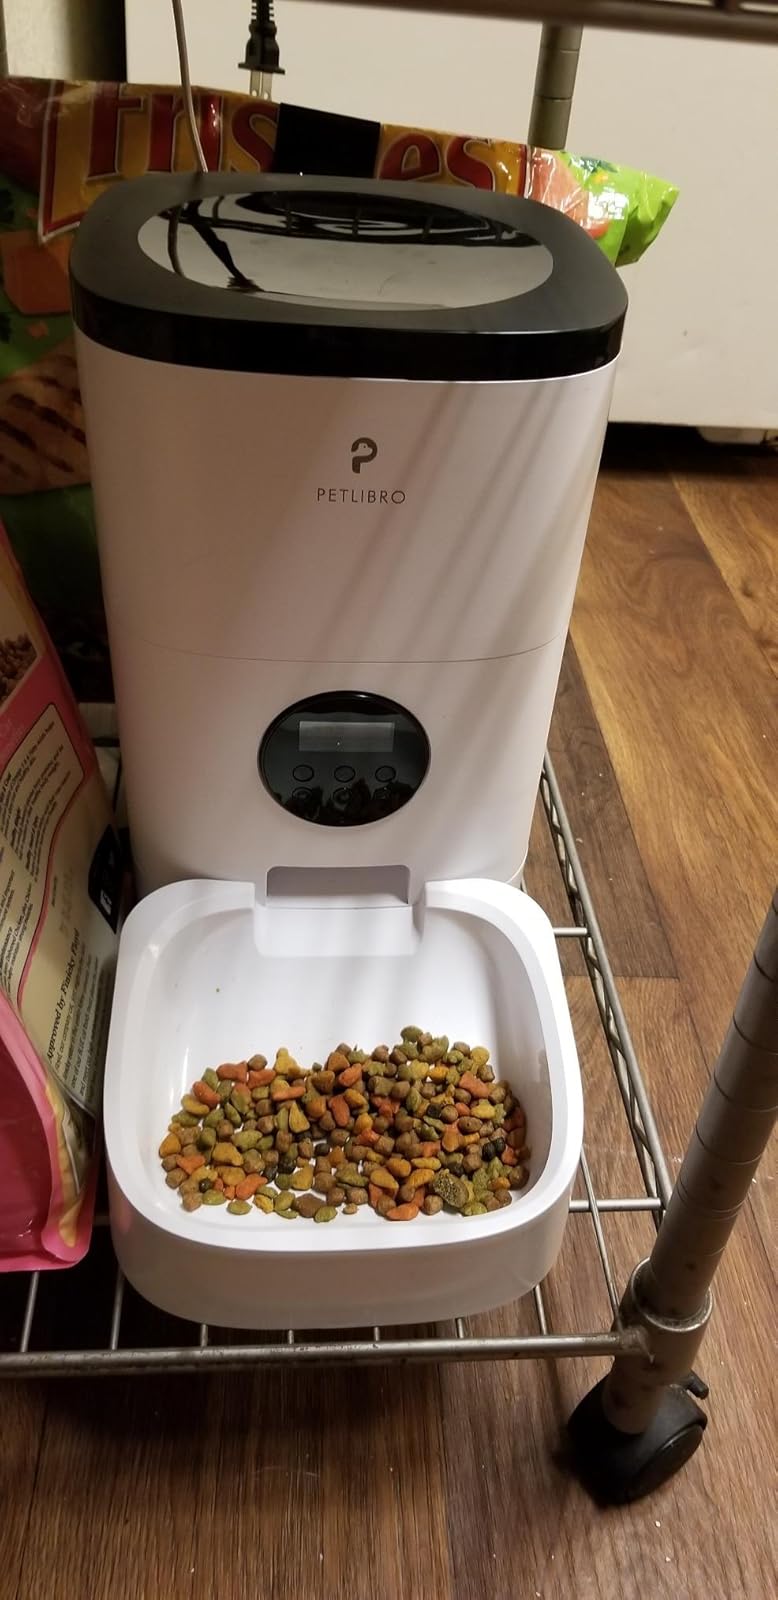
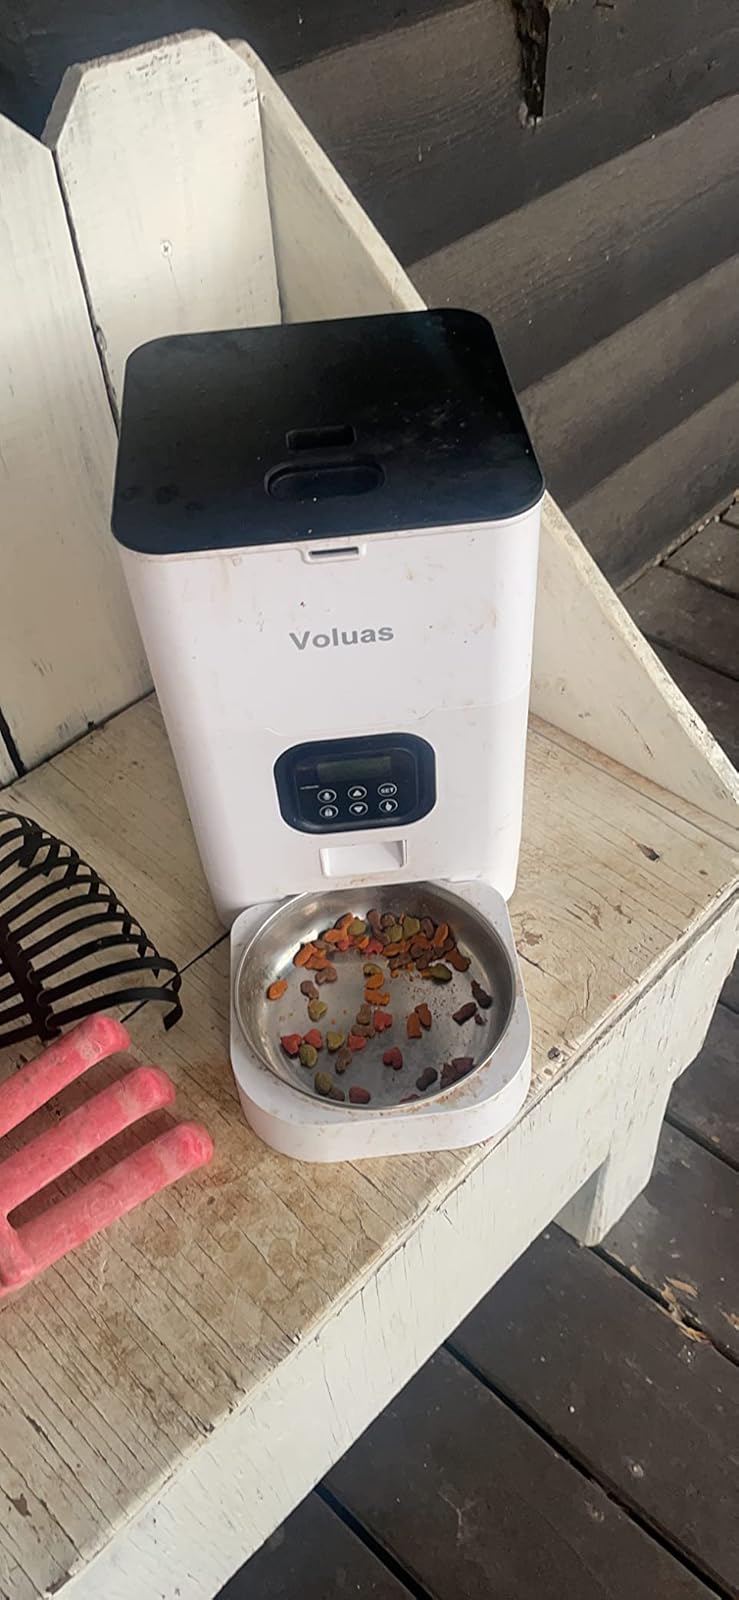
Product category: items_feeder
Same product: no